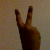
The image shows a hand gesture representing the number 2 in Indian Sign Language.